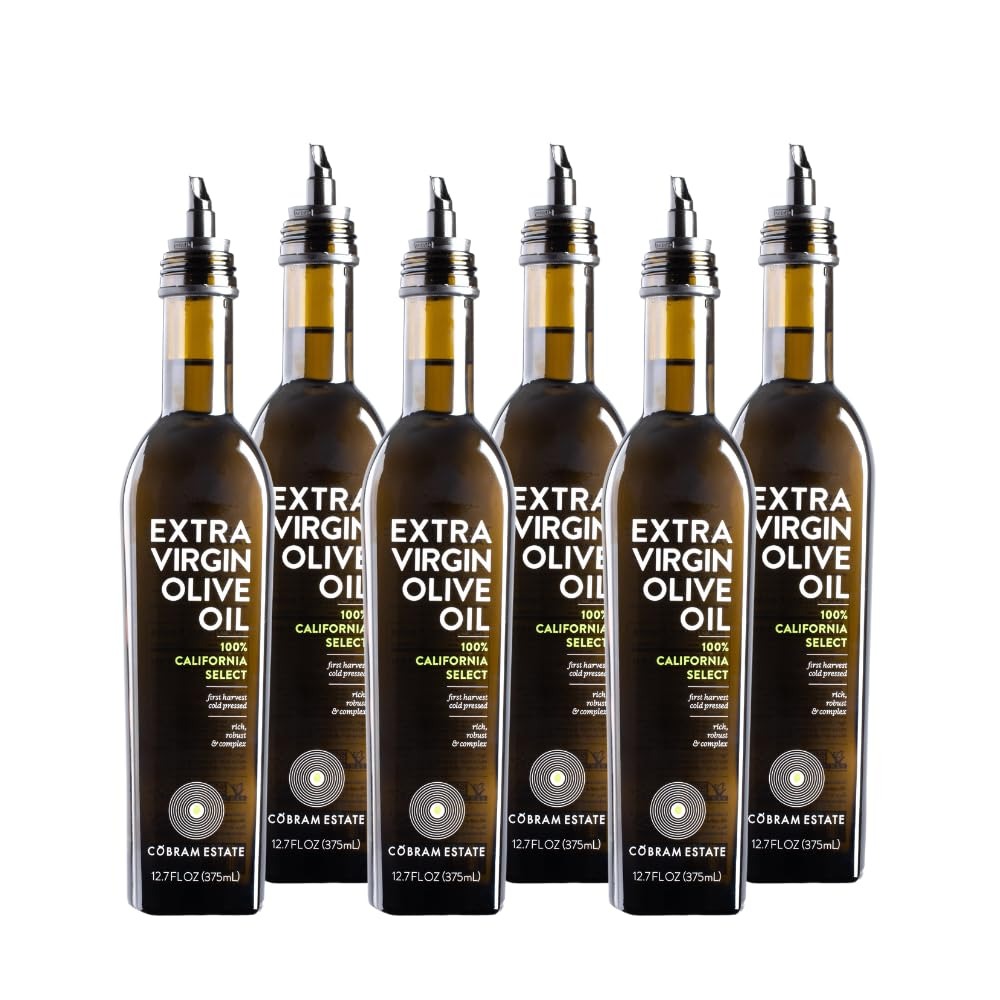
Item Name: Cobram Estate California Select Extra Virgin Olive Oil - First Cold Pressed, Non-GMO, Keto Friendly, High in Antioxidants, Fruity & Balanced - Cold Pressed Olive Oil Bottle EVOO - 375 ml (Pack of 6)
Bullet Point 1: CALIFORNIA FLAVOR: A clean oil with medium levels of bitterness and aromas of fresh-cut grass and hints of tropical fruit. Made from ONLY 100% California Olives from the Sacramento Valley. A perfect mix of tastebud-pleasing varietals.
Bullet Point 2: USE IT ON EVERYTHING: Our gourmet extra virgin olive oil holds its healthiness and flavor at high temperatures and tastes incredible, simply use it on its own for dipping with crusty bread or in a variety of cooking applications.
Bullet Point 3: COMPLIMENTARY POP-UP POURER SPOUT: For a clean and easy pour every time, so no need for a spray dispenser or mister.
Bullet Point 4: ALL-NATURAL TASTINESS: Bursting with heart-healthy polyphenols to help fight inflammation, aging, and weight gain. Ideal for homemade Italian salad dressings or marinades.
Bullet Point 5: AWARD WINNING: Gold - 2020 New York International Olive Oil Competition, 2018 Los Angeles Extra Virgin Olive Oil Competition, 2017 & 2016 Napa Valley Olive Oil Competition, 2016 Olive Japan, 2016 California State Fair; Best in Class & Best in Division - 2016 California State Fair
Value: 76.08
Unit: Ounce

Price: 12.37